Skindergade 8

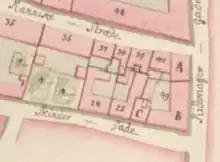
No. 25 seen on a detail from Christian Gedde's map of Klædebo Quarter, 1757.

In the late 17th century the site was part of a larger property. It was listed as No. 26 in Klædebo Quarter in 1689, occupied by assistant pastor at Trinitatis Church Poul Andersen Holm. Holm served as assistant pastor at the church from 1665 to 1697. Together with most of the other buildings in the area, the property was destroyed in the Copenhagen Fire of 1728. It was subsequently divided into what is now Skindergade 6 and Skindergade 8. The current building on the site was constructed in 1733 for Niels Hansen Sandager. The property was listed as No. 24 (new number) in 1756, owned by brewer Søren Seerup.